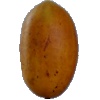
Label: Cucumber Ripe 2